STM32

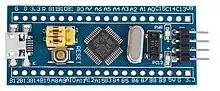
Blue Pill board

The following boards have Arduino Nano pin-compatible male pin headers with 0.6-inch row-to-row DIP-30 footprint, but these boards have 3.3 volt logic I/O, instead of 5 volt logic I/O for an Arduino Nano.